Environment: real
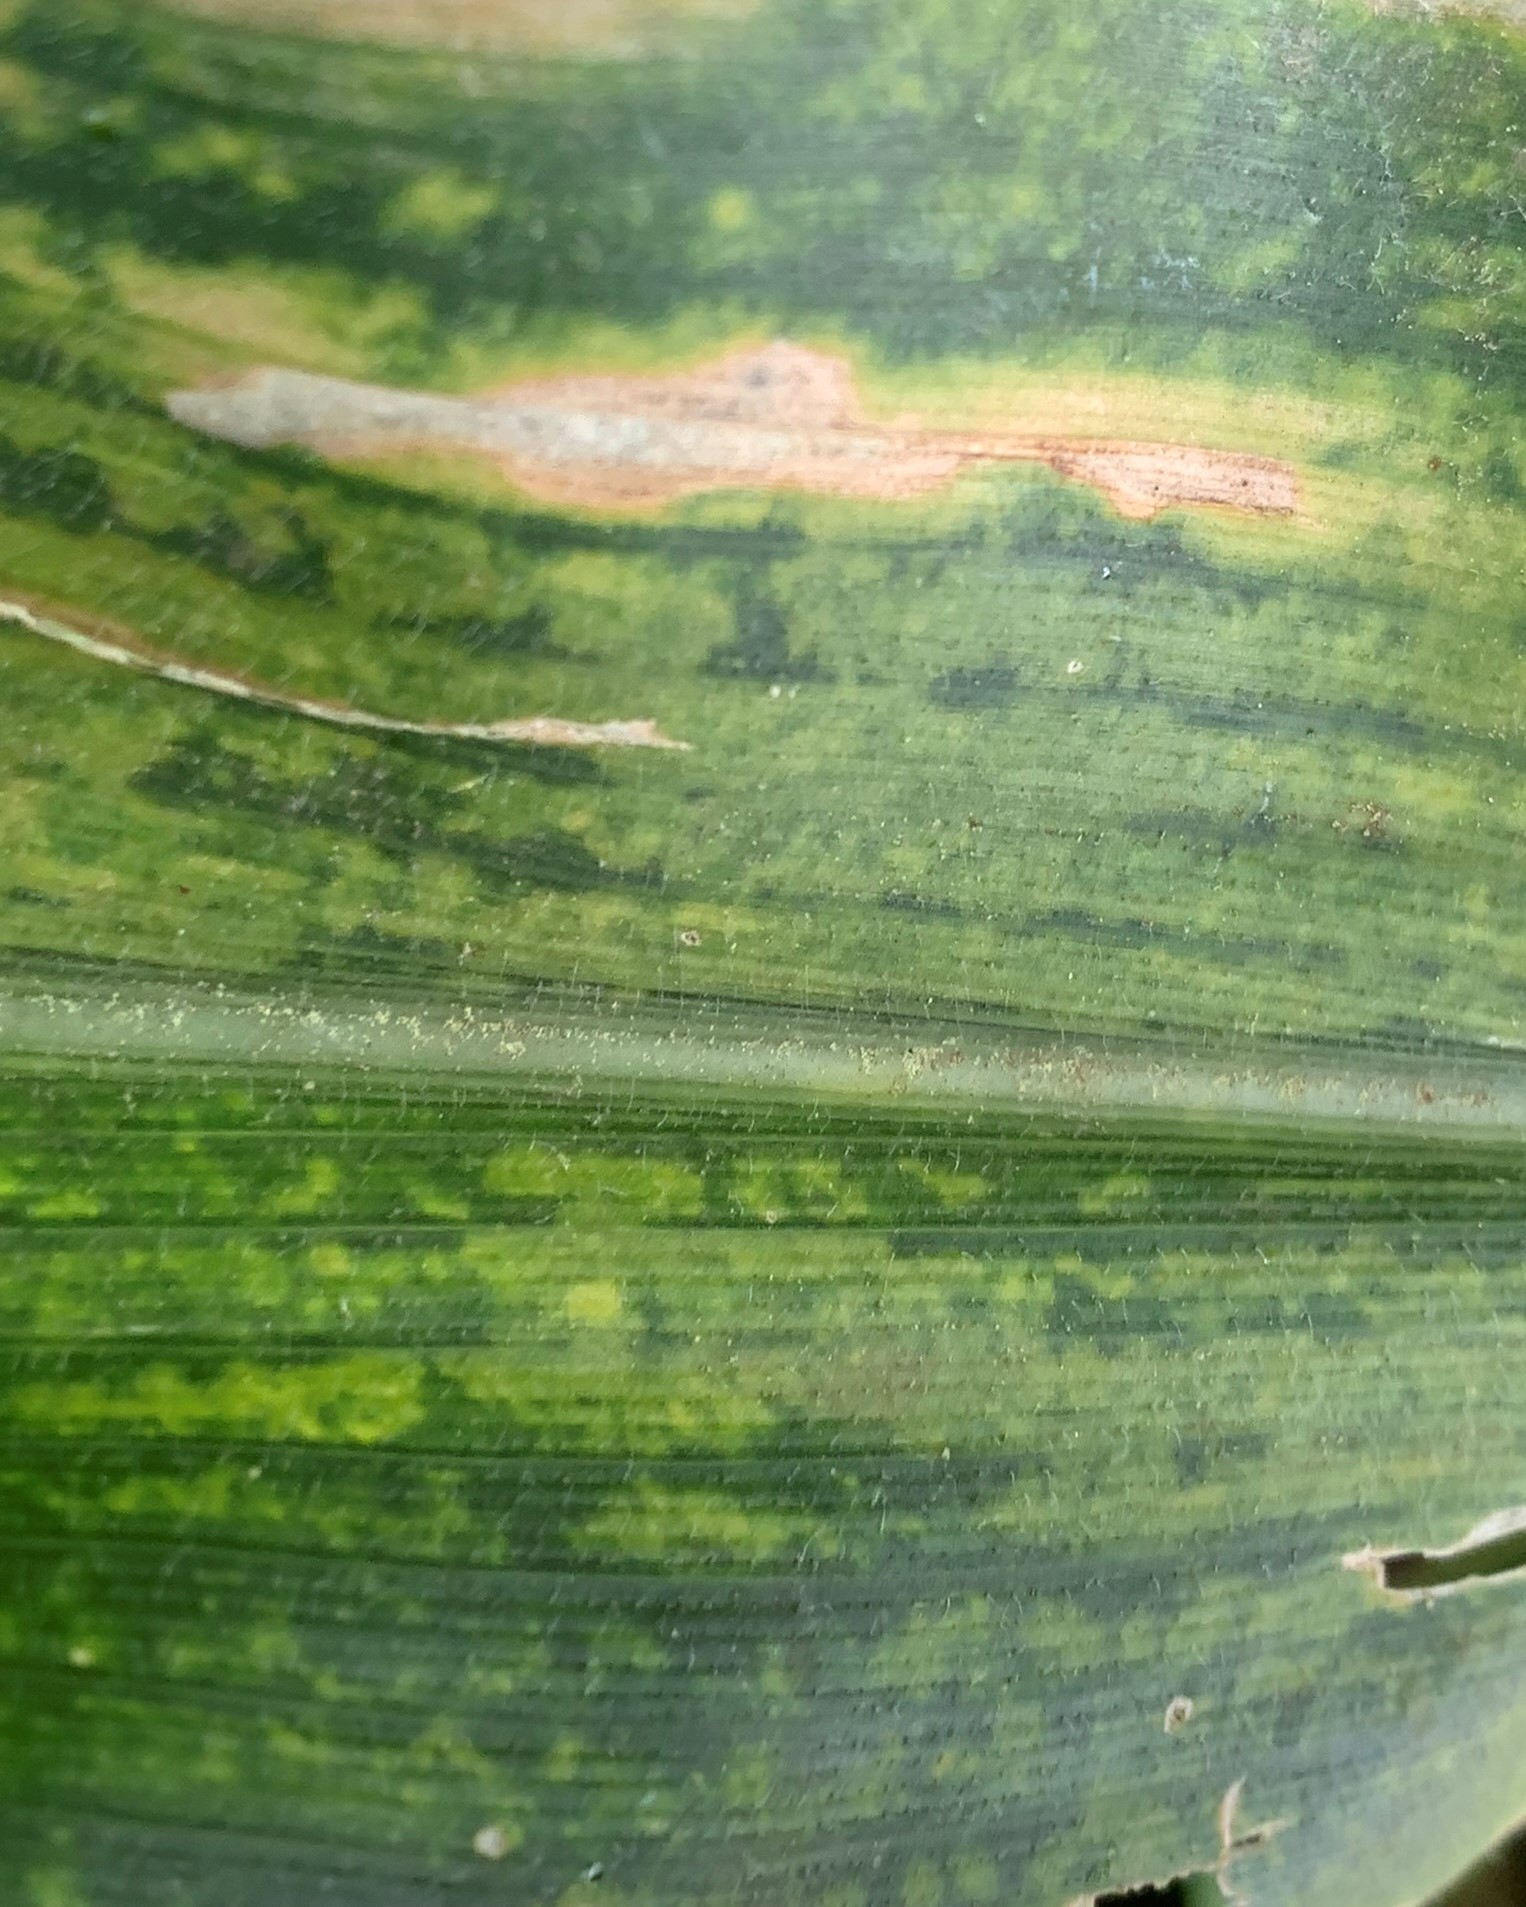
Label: lethal_necrosis